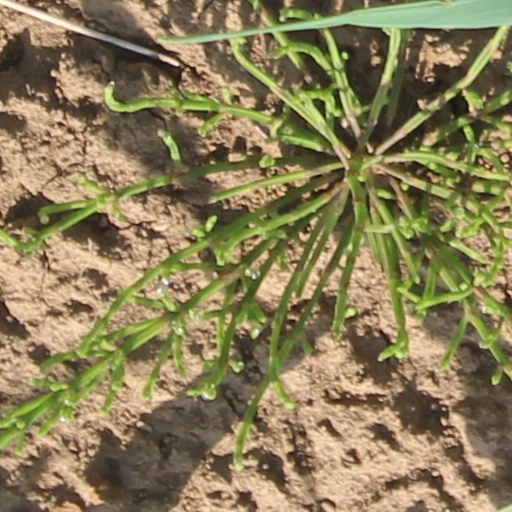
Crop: wheat